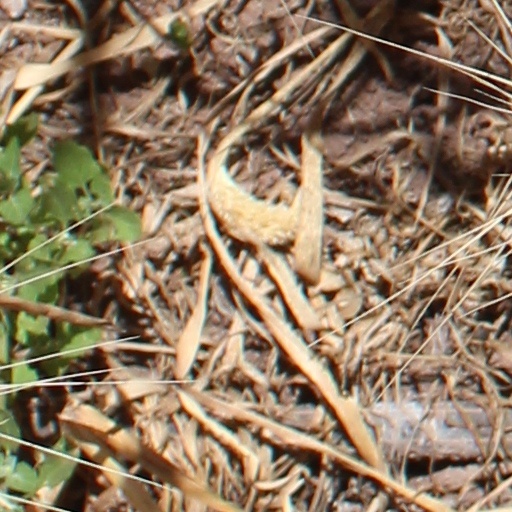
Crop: wheat